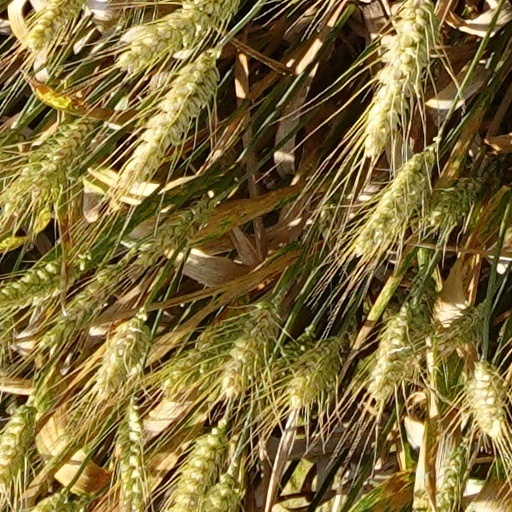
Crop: wheat